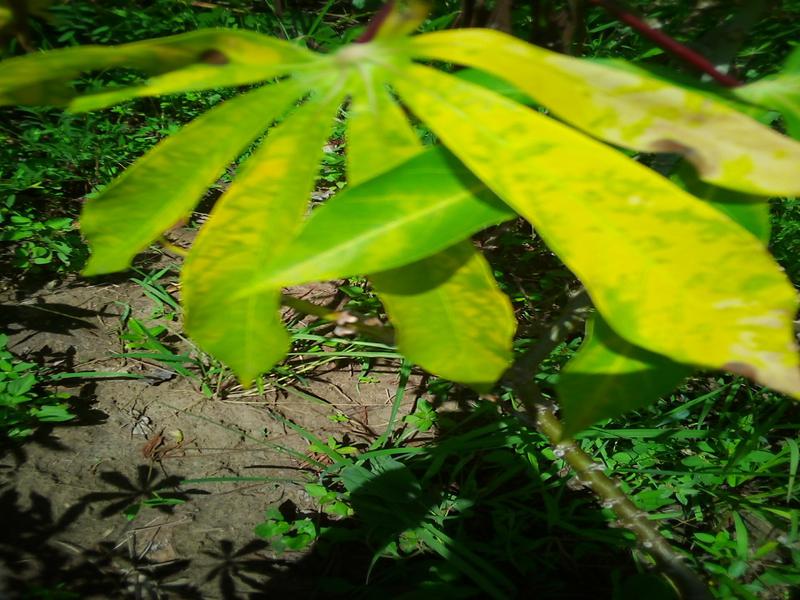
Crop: cassava
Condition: brown_streak_disease